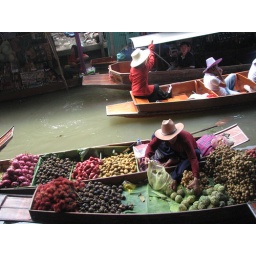
a fruit vendor from the floating market near bangkok